Achille Murat

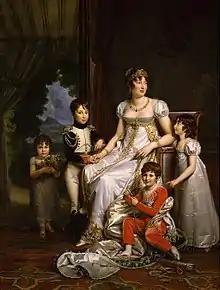
Achille (in uniform), with his brother, sisters and mother Caroline Bonaparte

Achille Murat was born in the Hôtel de Brienne in Paris, France. His father was Joachim Murat, the son of an affluent farmer and innkeeper, who became one of Napoleon's loyal followers. Joachim Murat was appointed Marshal of the Empire for his military service, and was later awarded royal positions by Napoleon under the First French Empire, including the throne of the Kingdom of Naples.